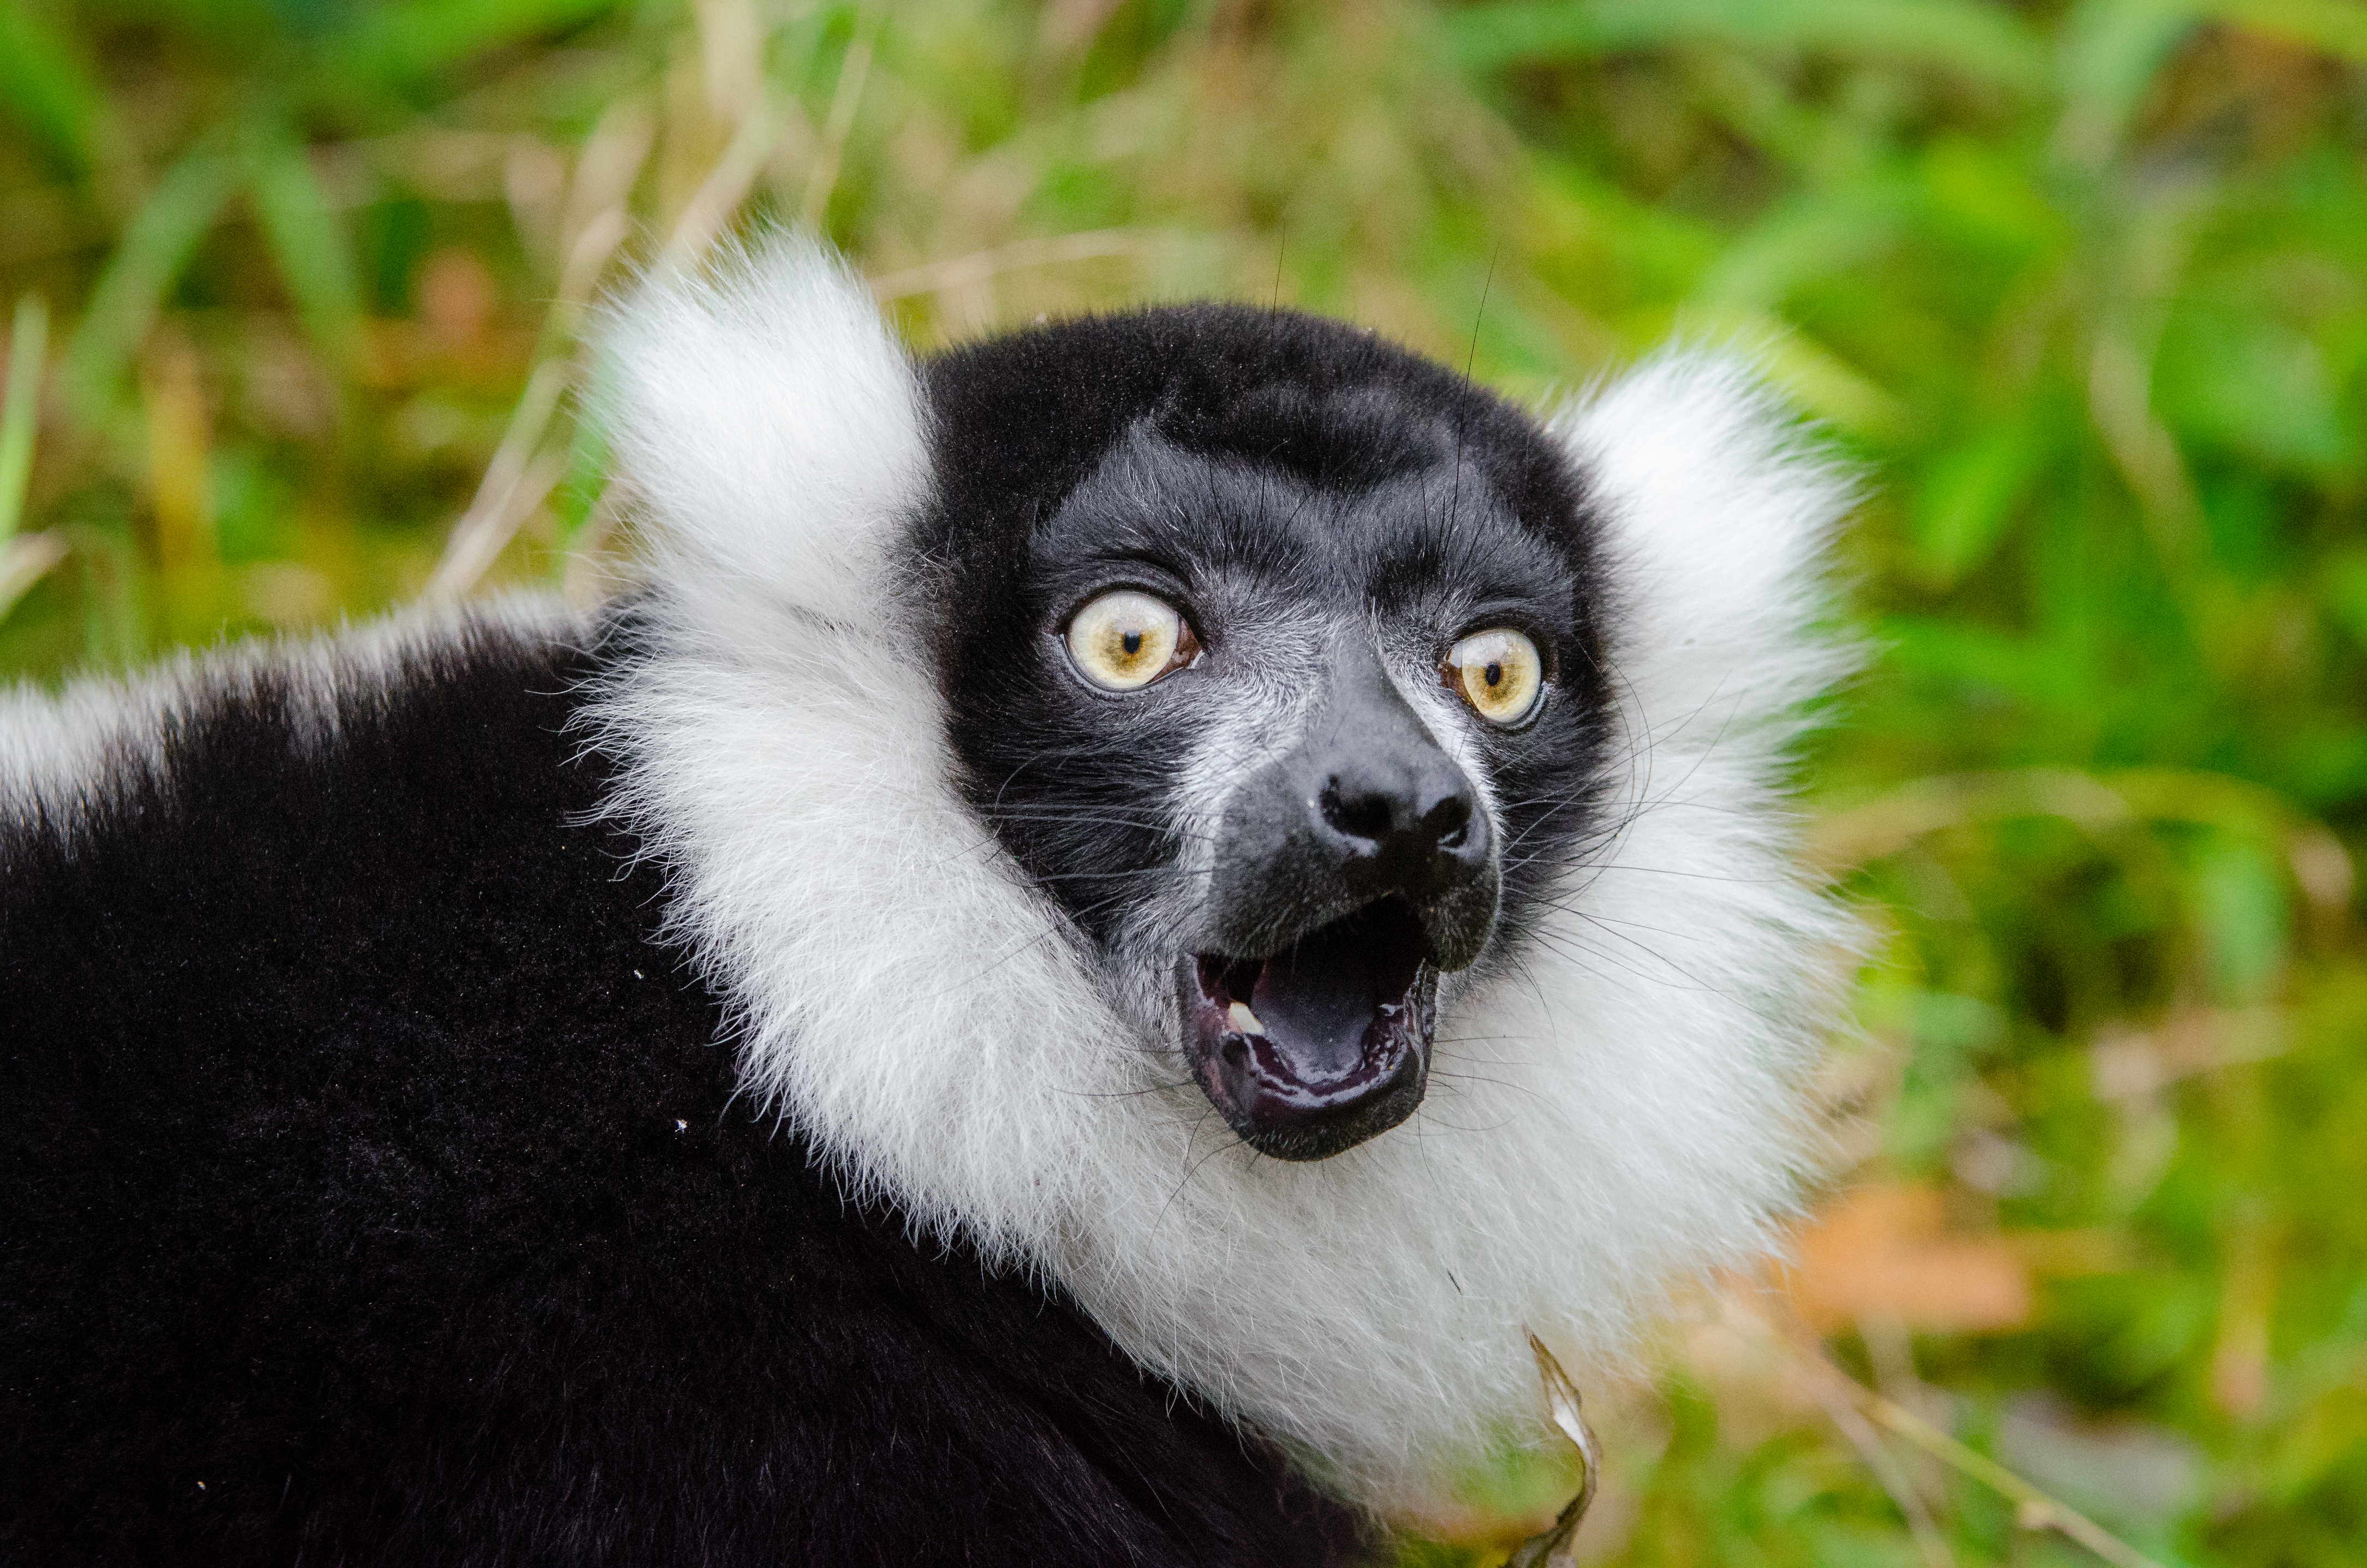
bokeh, wildlife, mammal, fauna, primate, endangered, madagascar, vertebrate, germany, lemur, lemurs, critically, d7000, new world monkey